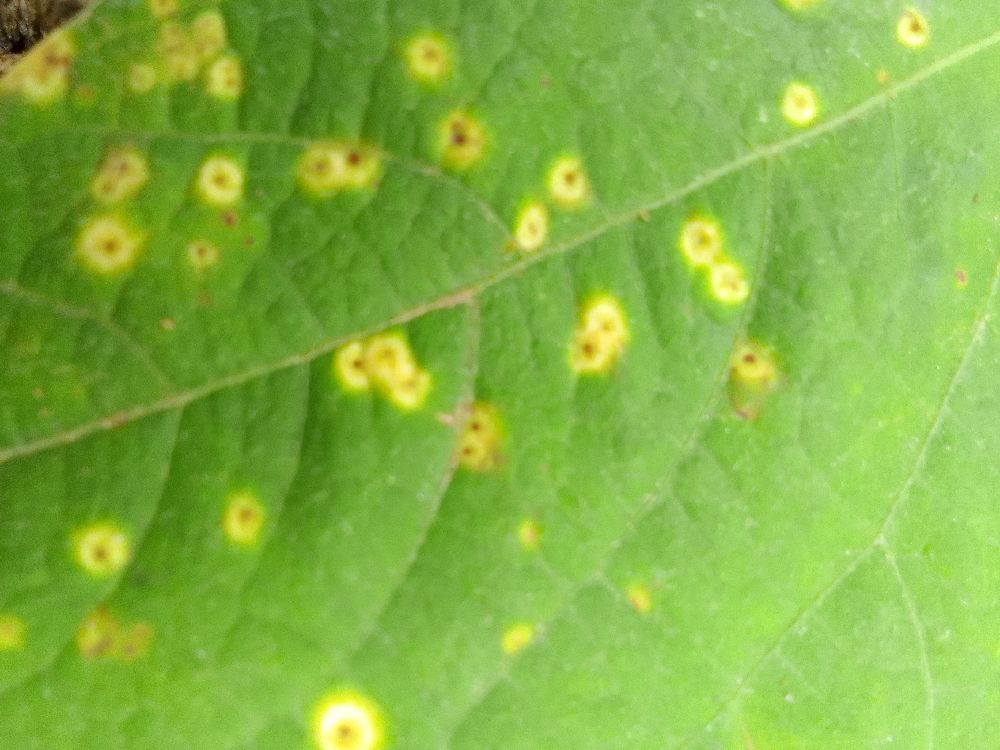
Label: rust